Kha b-Nisan

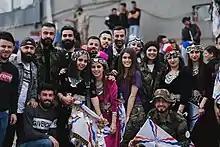
Assyrians celebrating Assyrian New Year (Akitu) 6769 (Nisan, April 1st 2019) in Nohadra (Duhok), Iraq

The month of Nisan was around the time of the vernal equinox, which is around March 21. (In the Hebrew calendar, Nisan may start a couple of weeks before the equinox.) Now the name "Nisan" is used for April, so the first of Nisan is April 1. The Vernal equinox is celebrated throughout Greater Iran as "Noruz" (meaning "New Day") on 21 March. However, in the ancient Assyrian, Akkadian and Babylonian traditions, the spring festival was celebrated in the first days of the month known as "Nisan" and the calendar adopted by the ancient Assyrians had the month "Nisan" at the beginning of the calendar lending to the term "Kha b-Nisan", or the "first of Nisan".